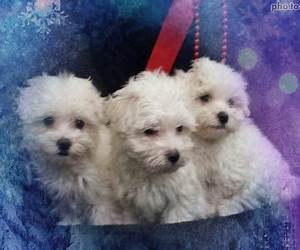
Label: dog